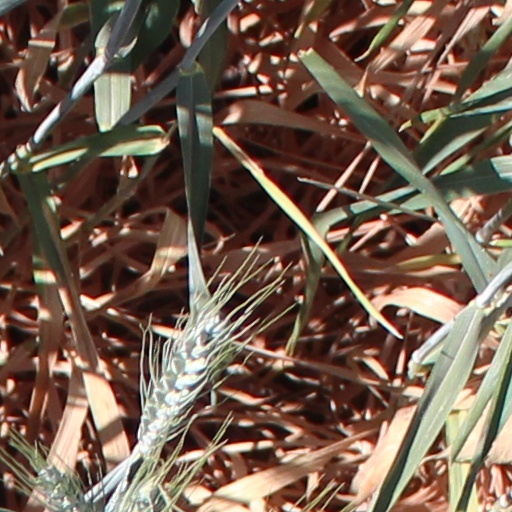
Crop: wheat